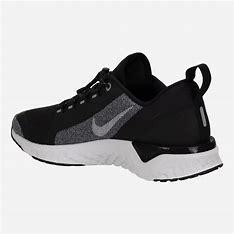
Brand: Nike
Model: Odyssey React